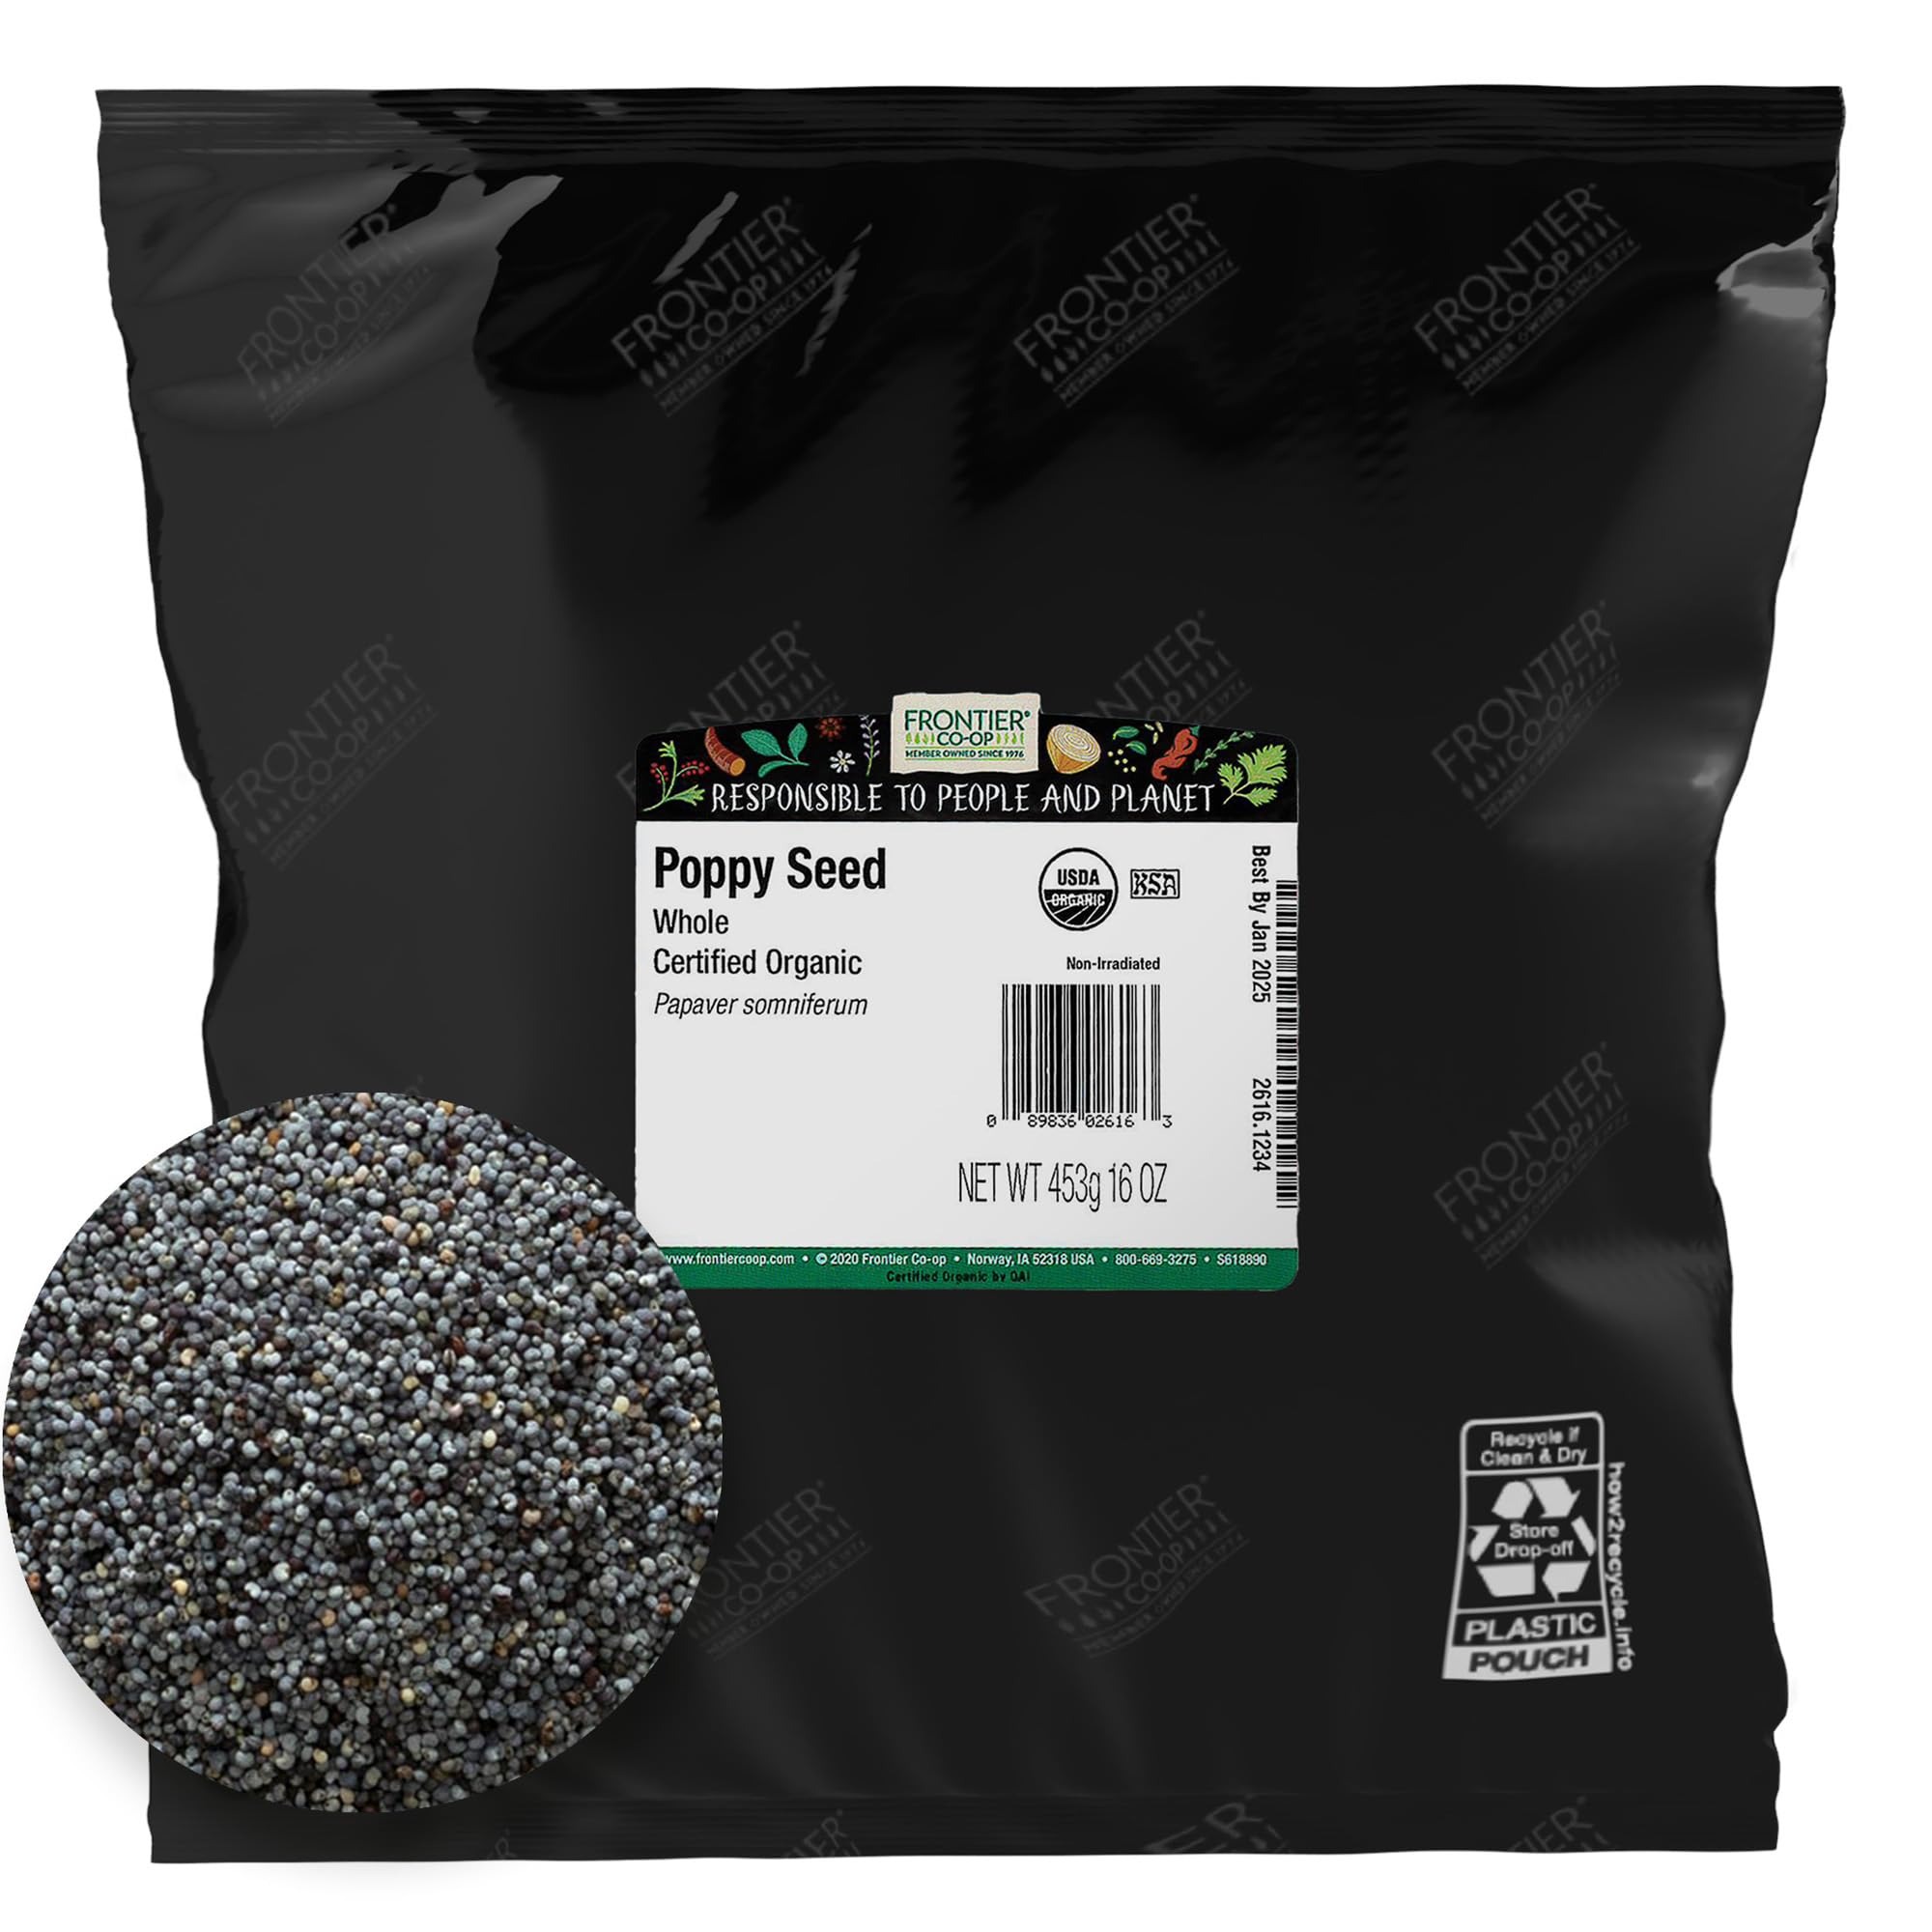
Item Name: Frontier Co-op Organic Whole Poppy Seed 1lb - Bulk Bag of Poppy Seeds for Baking, Salad Dressing, Cooking, Kosher Recipes and More
Bullet Point 1: Premium Quality: Frontier Co-op Organic Poppy Seeds are sourced from the finest crops, featuring a uniform blue-black color and rich, nutty flavor. They add delightful crunch and texture to any dish.
Bullet Point 2: Versatile Ingredient: Perfect for a wide variety of culinary applications, including baking, cooking, salads, dressings, and sauces. Add a crunchy topping to homemade breads, muffins, and pastries.
Bullet Point 3: Healthy And Nutritious: Each poppyseed is packed with essential nutrients, providing a healthy addition to your diet. Rich in fiber, vitamins, and minerals, they offer a nutritious boost to your meals.
Bullet Point 4: Organic And Certified: They are certified organic, kosher, non-irradiated, and free from artificial additives or chemicals. You can enjoy a pure and wholesome ingredient for your culinary creations.
Bullet Point 5: About Us: Founded in 1976, Frontier Co-op has grown into a leader in natural, organic and fair trade botanicals. We are member-owned, and committed to purity, honesty and quality.
Value: 16.0
Unit: Ounce

Price: 14.195